Bob the Drag Queen

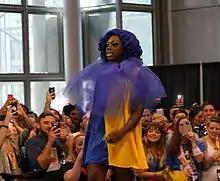
Bob at DragCon 2017

On February 1, 2016, Bob the Drag Queen was revealed as a cast member on the eighth season of "RuPaul's Drag Race". On the show, he was noted for his focus on comedy. During the show, he won three challenges, including the recurring "Snatch Game" (where he portrayed Crazy Eyes, as played by Uzo Aduba, and Carol Channing). On the season's eighth episode, Bob "lipsynced for her life" against her rival Derrick Barry and won. On May 16, 2016, Bob was crowned the winner of the season and received a cash prize of $100,000.